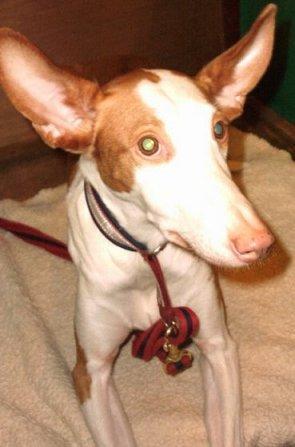
Ibizan_hound